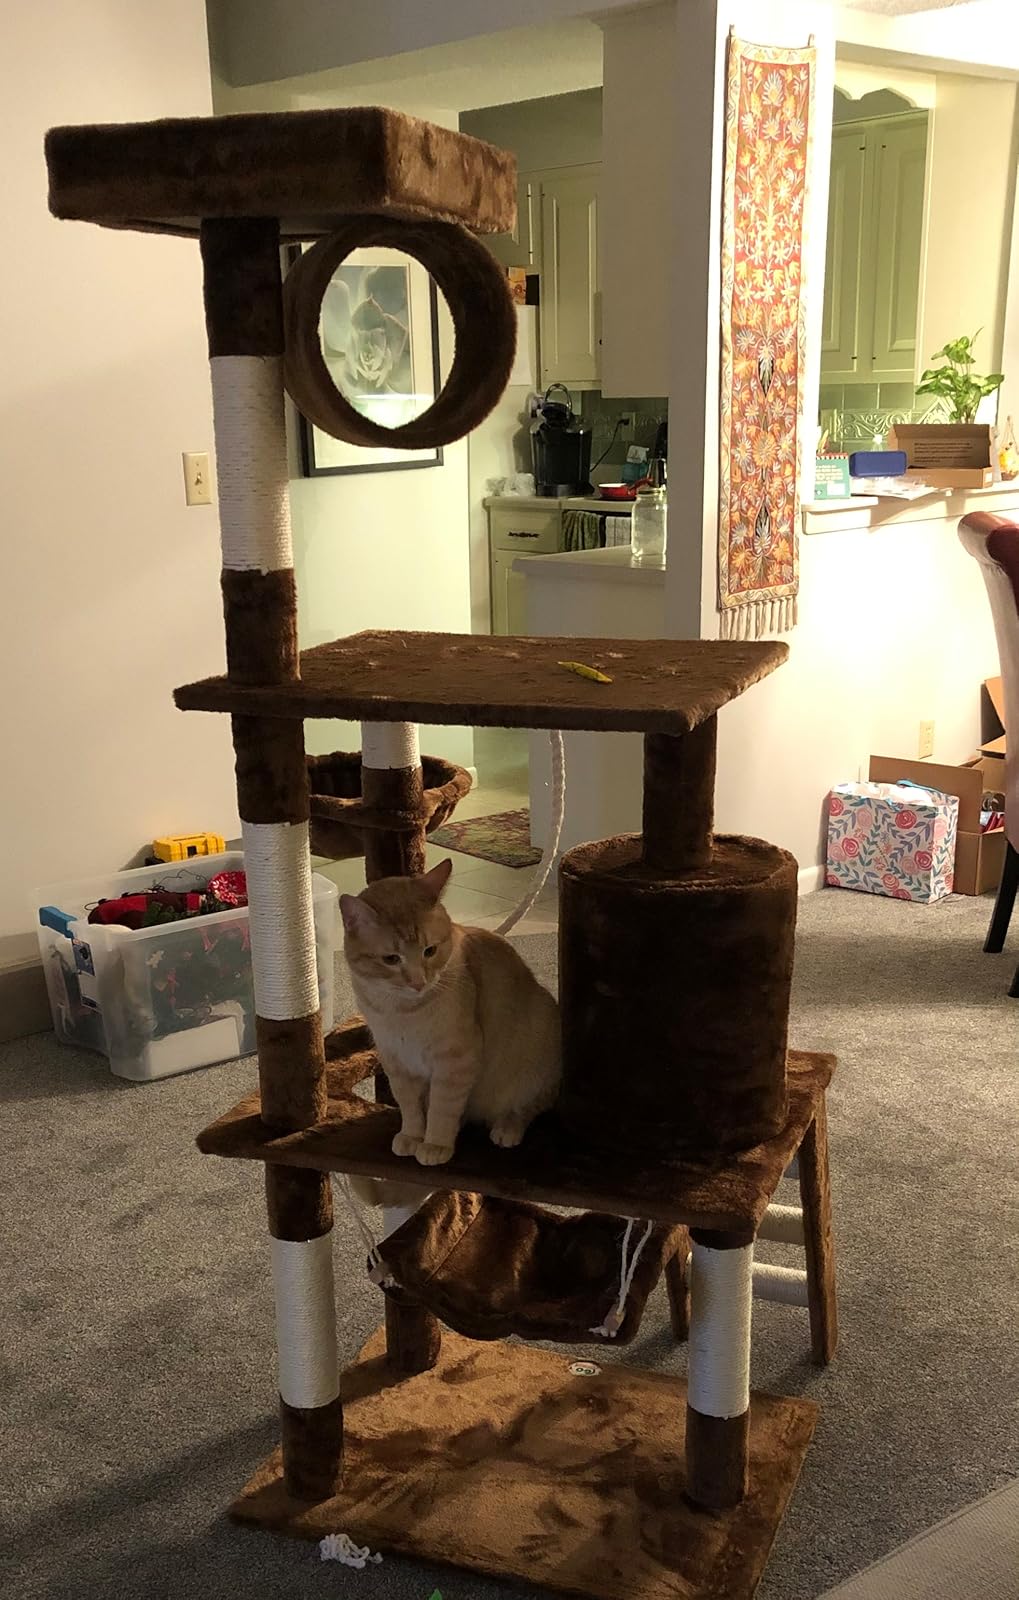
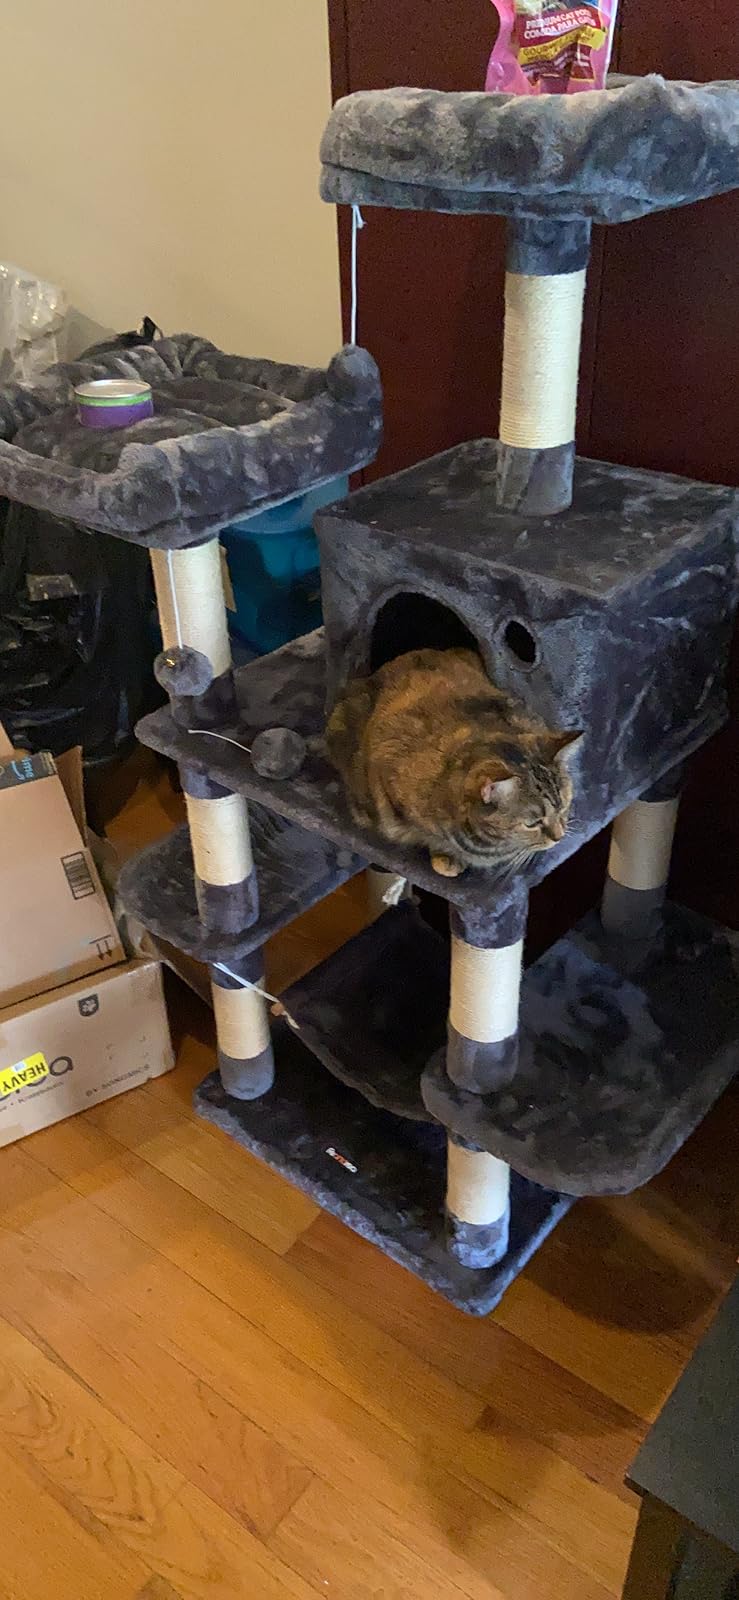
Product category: items_cat tree
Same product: no